Munich–Rosenheim railway

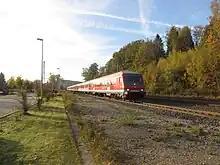
Regional-Express near Aßling

The line runs from Munich Central Station ("Hauptbahnhof") on the Munich South Ring to Munich East station ("München Ostbahnhof"). Next, the railway line runs to the east to München-Berg am Laim station where the Munich–Mühldorf railway branches off. Shortly before Trudering a single-track line running from the Munich East–Munich Airport railway connects with the Munich–Rosenheim line. This connection is used only by freight trains bypassing Munich over the Munich North Ring. München Trudering station provides a connection with line 2 of the Munich U-Bahn towards Messestadt-Ost.